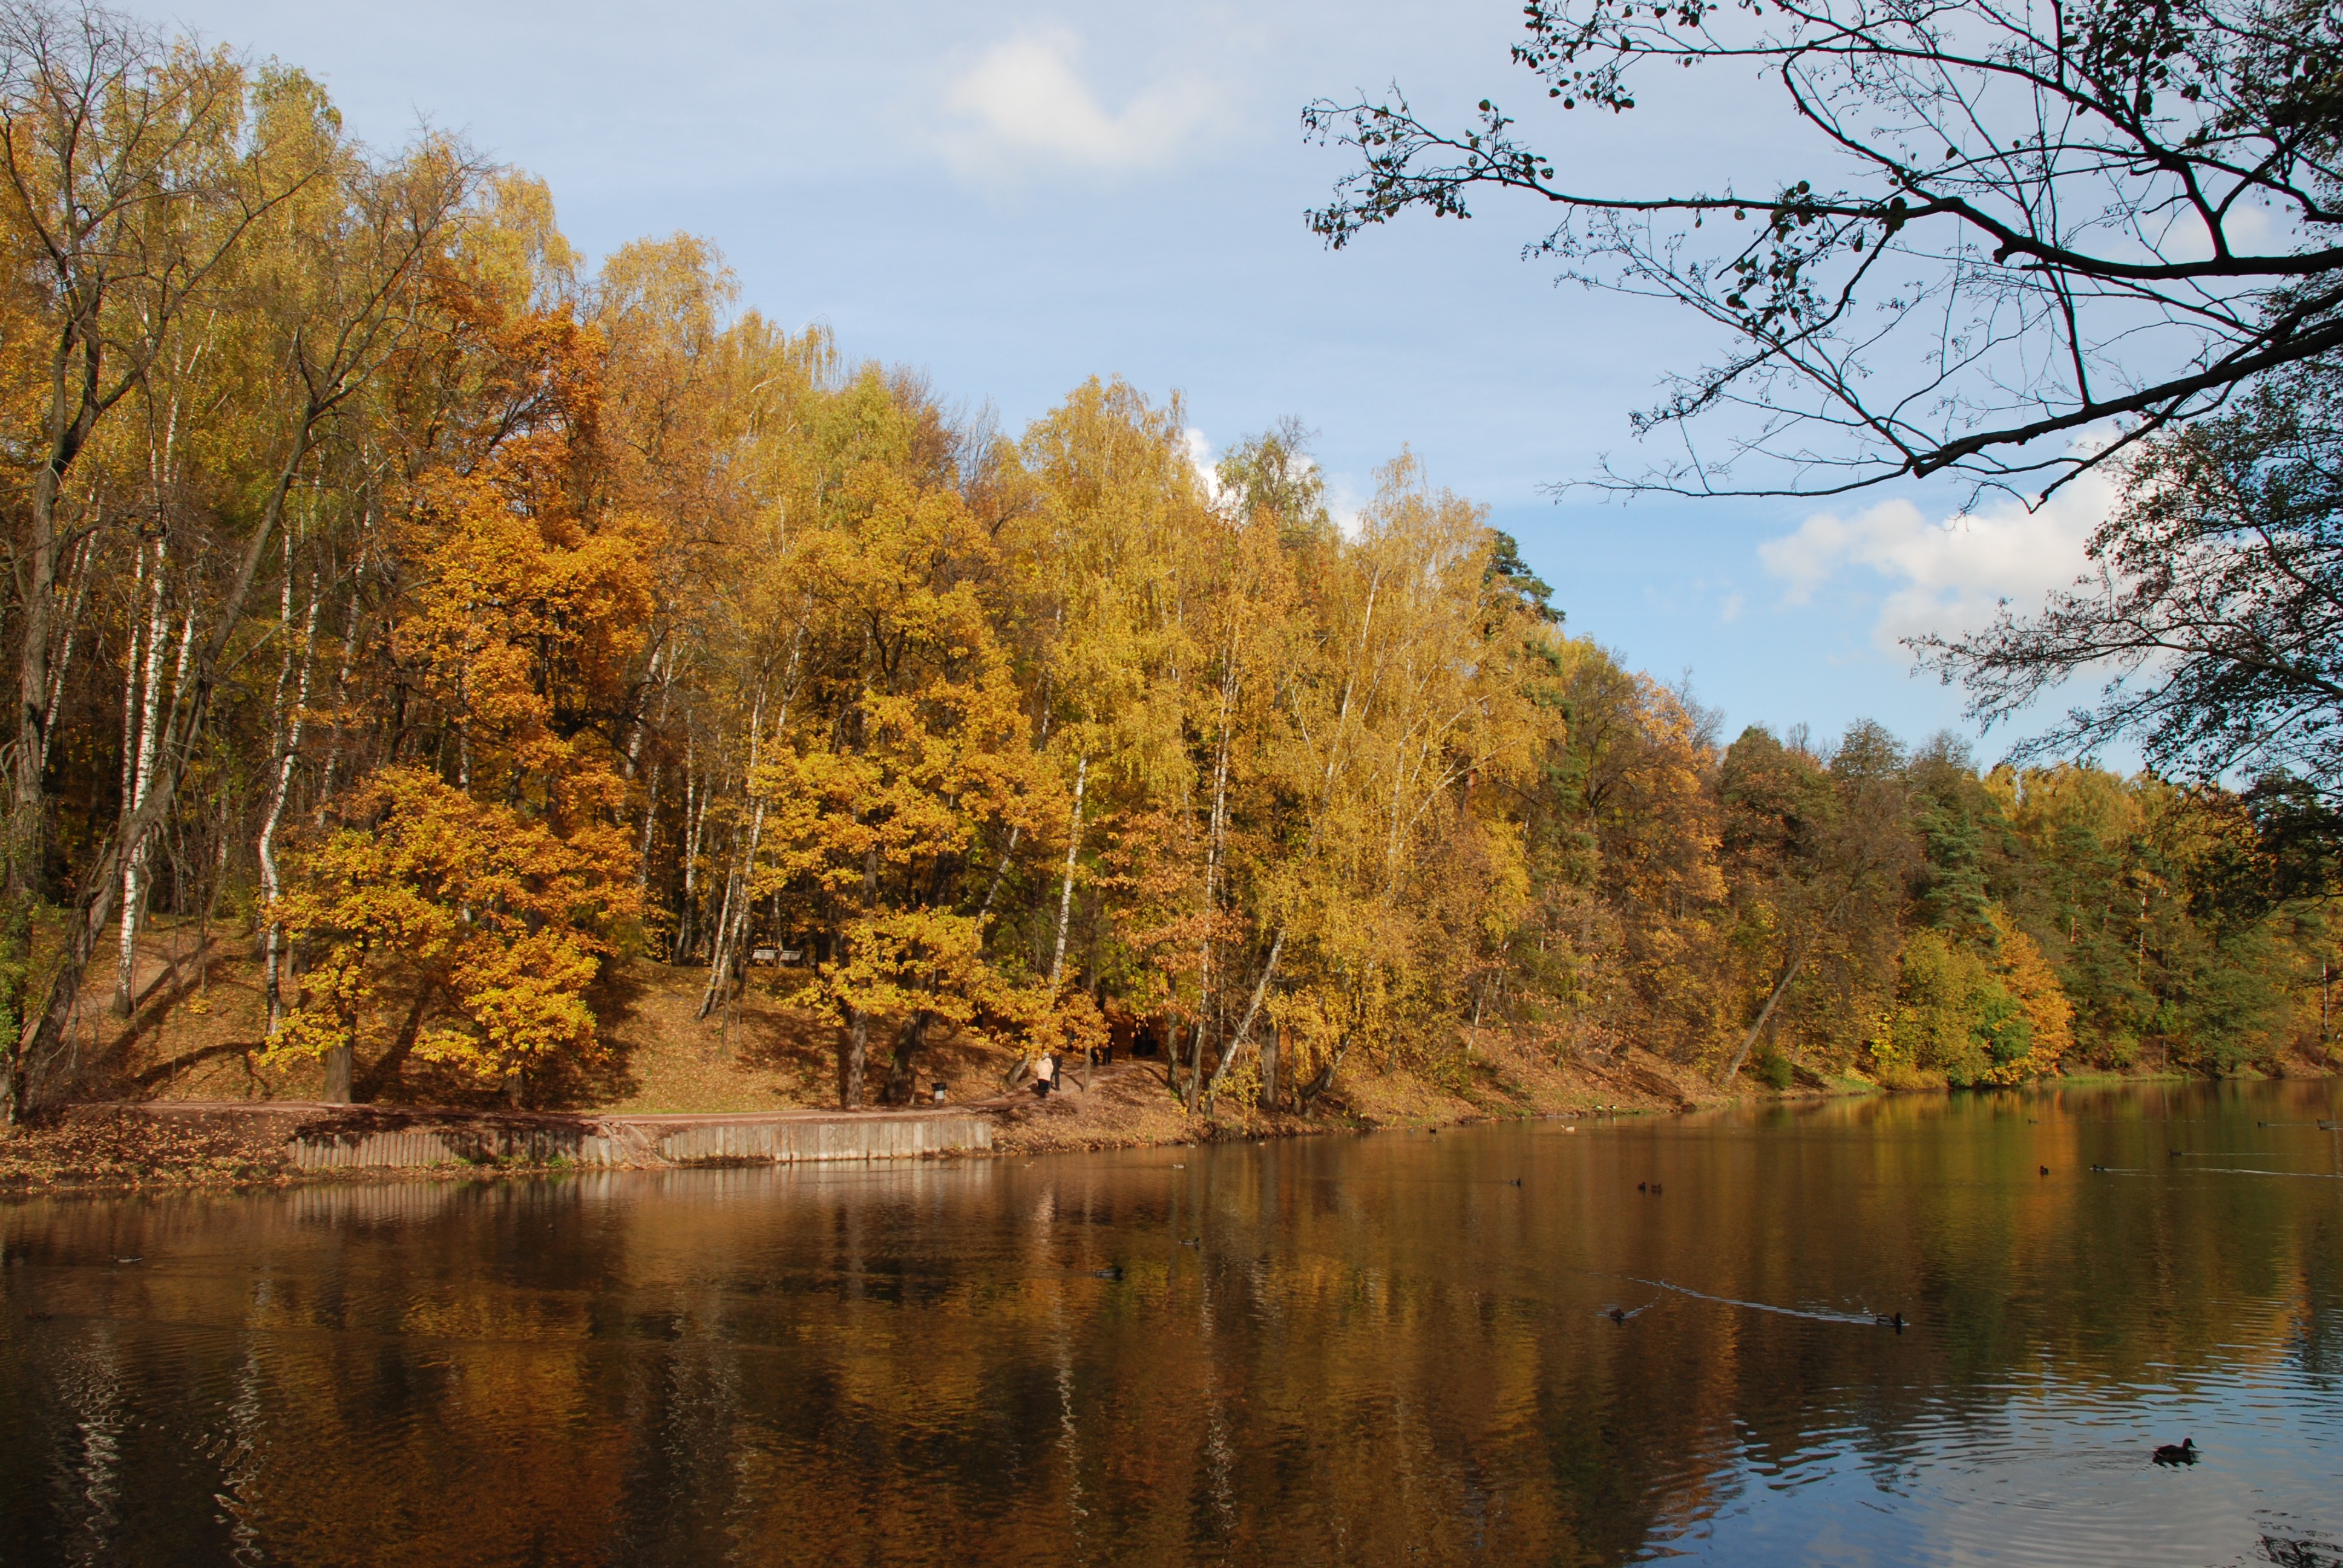
landscape, tree, water, nature, wilderness, plant, morning, leaf, flower, lake, river, pond, reflection, autumn, season, body of water, woodland, woody plant